1990 Tour de France

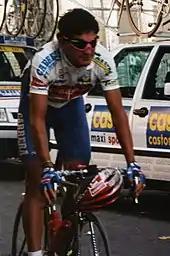
Claudio Chiappucci ("pictured at the 1993 Tour de France") became an unexpected contender for the overall victory.

In very hot weather, stage 16 saw the last mountain-top finish of the Tour. In the second half of the stage, the summits of the Col d'Aspin, the Col du Tourmalet, and the final ascent to Luz Ardiden had to be climbed. On the early slopes of the Aspin, Chiappucci followed an attack by Jörg Müller and found himself in a lead group, building an advantage on his rivals. At the summit, he led the group across 45 seconds ahead of the main field. As began to chase for LeMond on the approach to the Tourmalet, the gap began to decrease. In the front group, Miguel Ángel Martínez Torres attacked and got away on his own. Behind, in the group of favourites, Breukink experienced a "jour sans", a day without energy, and began to fall behind. At the top of the Tourmalet, Chiappucci's lead over LeMond and Delgado was still 1:07 minutes, but in the valley before the final climb, he was caught with to go.